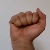
The image shows a hand gesture representing the letter 'A' in Indian Sign Language.